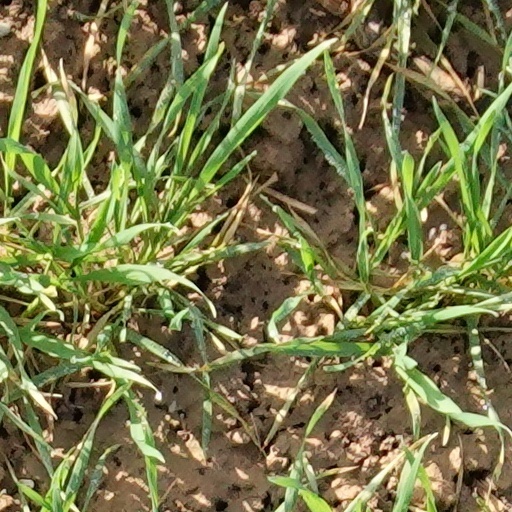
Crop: wheat